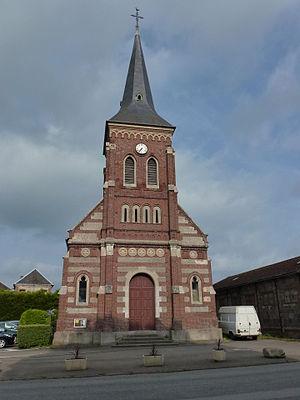
Quittebeuf est une commune française située dans le département de l'Eure, en région Normandie.